List of accolades received by Frozen (2013 film)

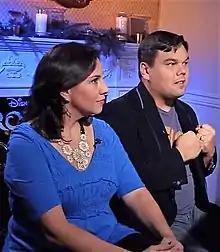
Kristen Anderson-Lopez and Robert Lopez garnered many accolades for composing the song "Let It Go".

"Frozen" is a 2013 American animated musical fantasy film produced by Walt Disney Animation Studios. Produced by Peter Del Vecho, it was directed by Chris Buck and Jennifer Lee from a screenplay by Lee. The directors co-wrote the story with Shane Morris, drawing inspiration by Hans Christian Andersen's "The Snow Queen" (1844). The film stars the voices of Kristen Bell, Idina Menzel, Josh Gad, Jonathan Groff and Santino Fontana. "Frozen" follows Princess Anna as she teams up with Kristoff, Sven, and Olaf to find her estranged sister Elsa, whose icy powers have inadvertently trapped their kingdom in eternal winter.